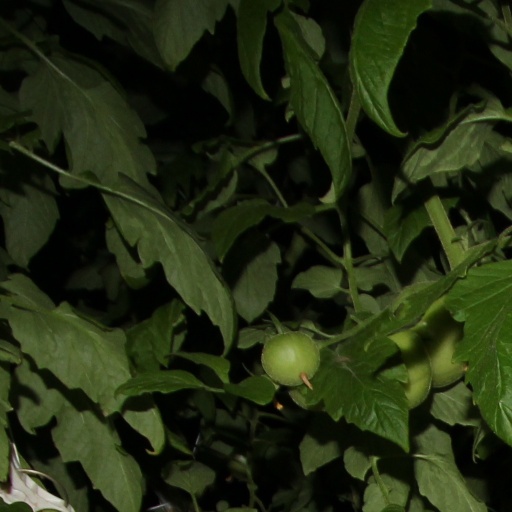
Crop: tomato